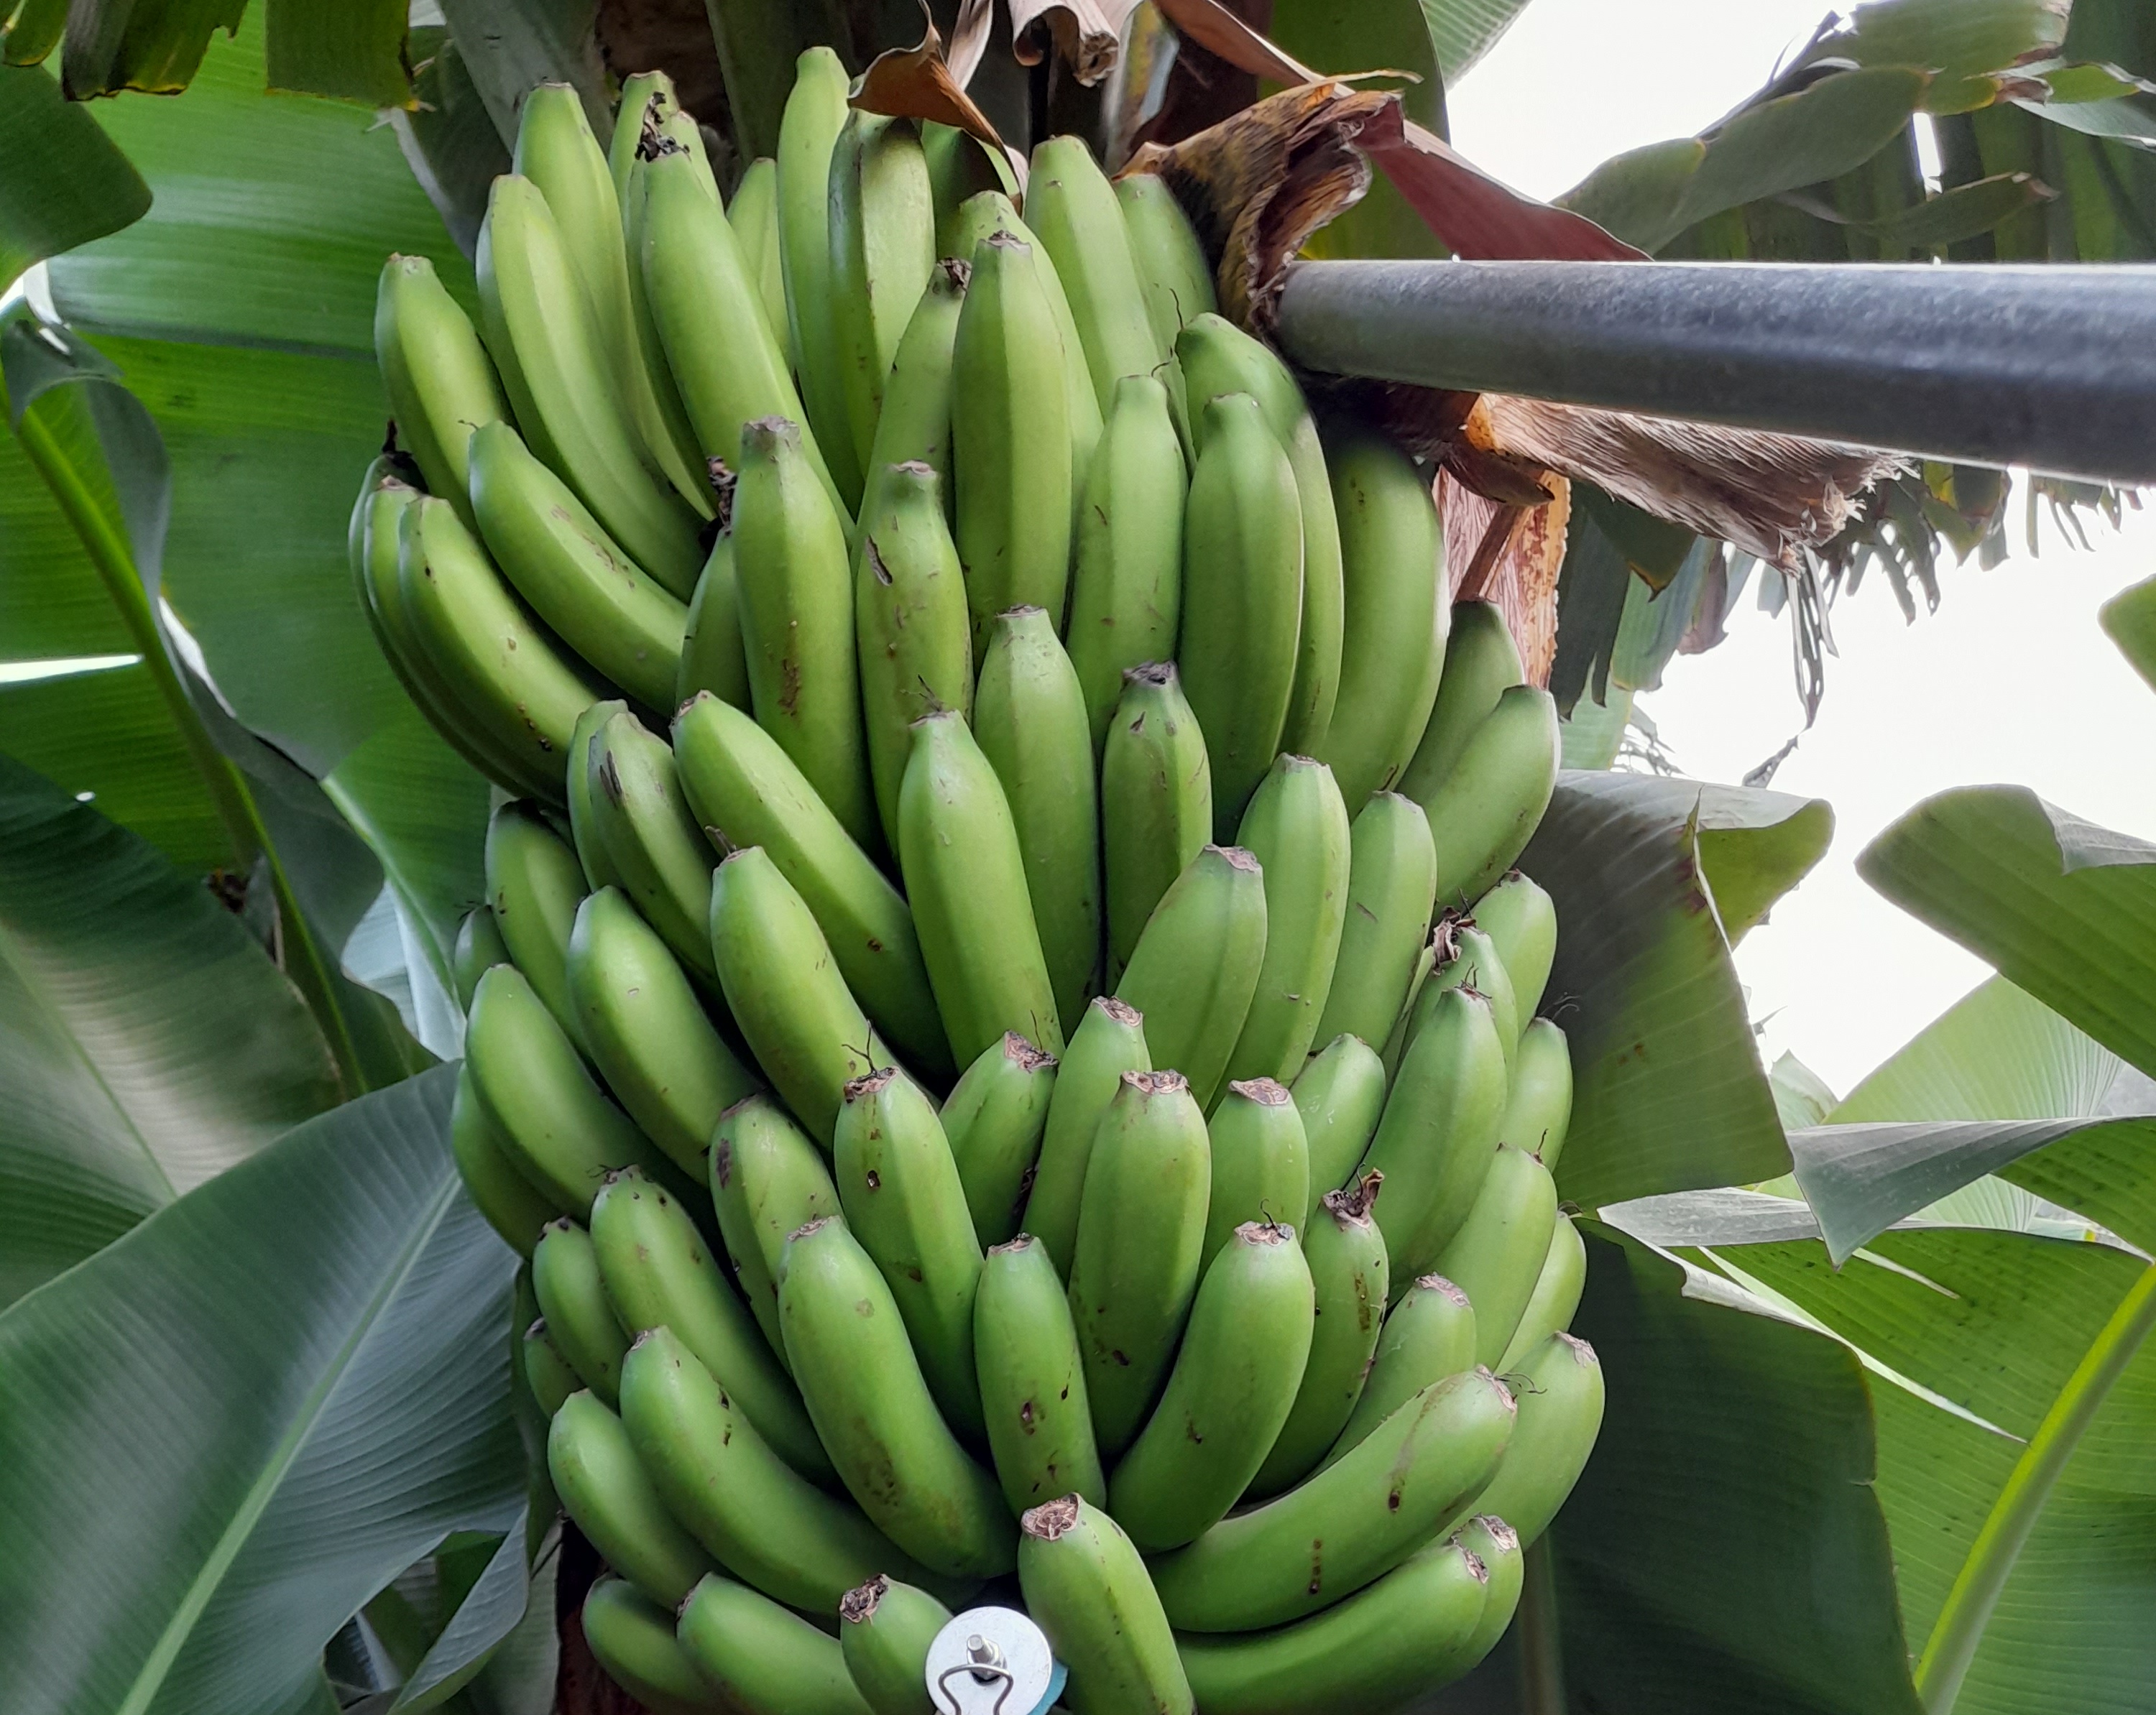
Label: Cut